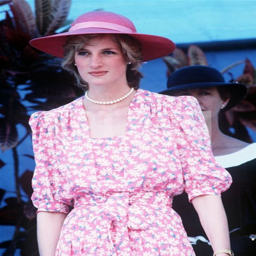
noble person wearing a pink floral dress .